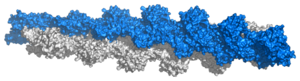
Actin
Actin filament
Actin er et strukturelt, globulært protein på 42-47 kDa der findes i de fleste eukaryote celler. Actin filamenter, et af de tre primære elementer i cytoskelettet, er opbygget af actin monomerer.